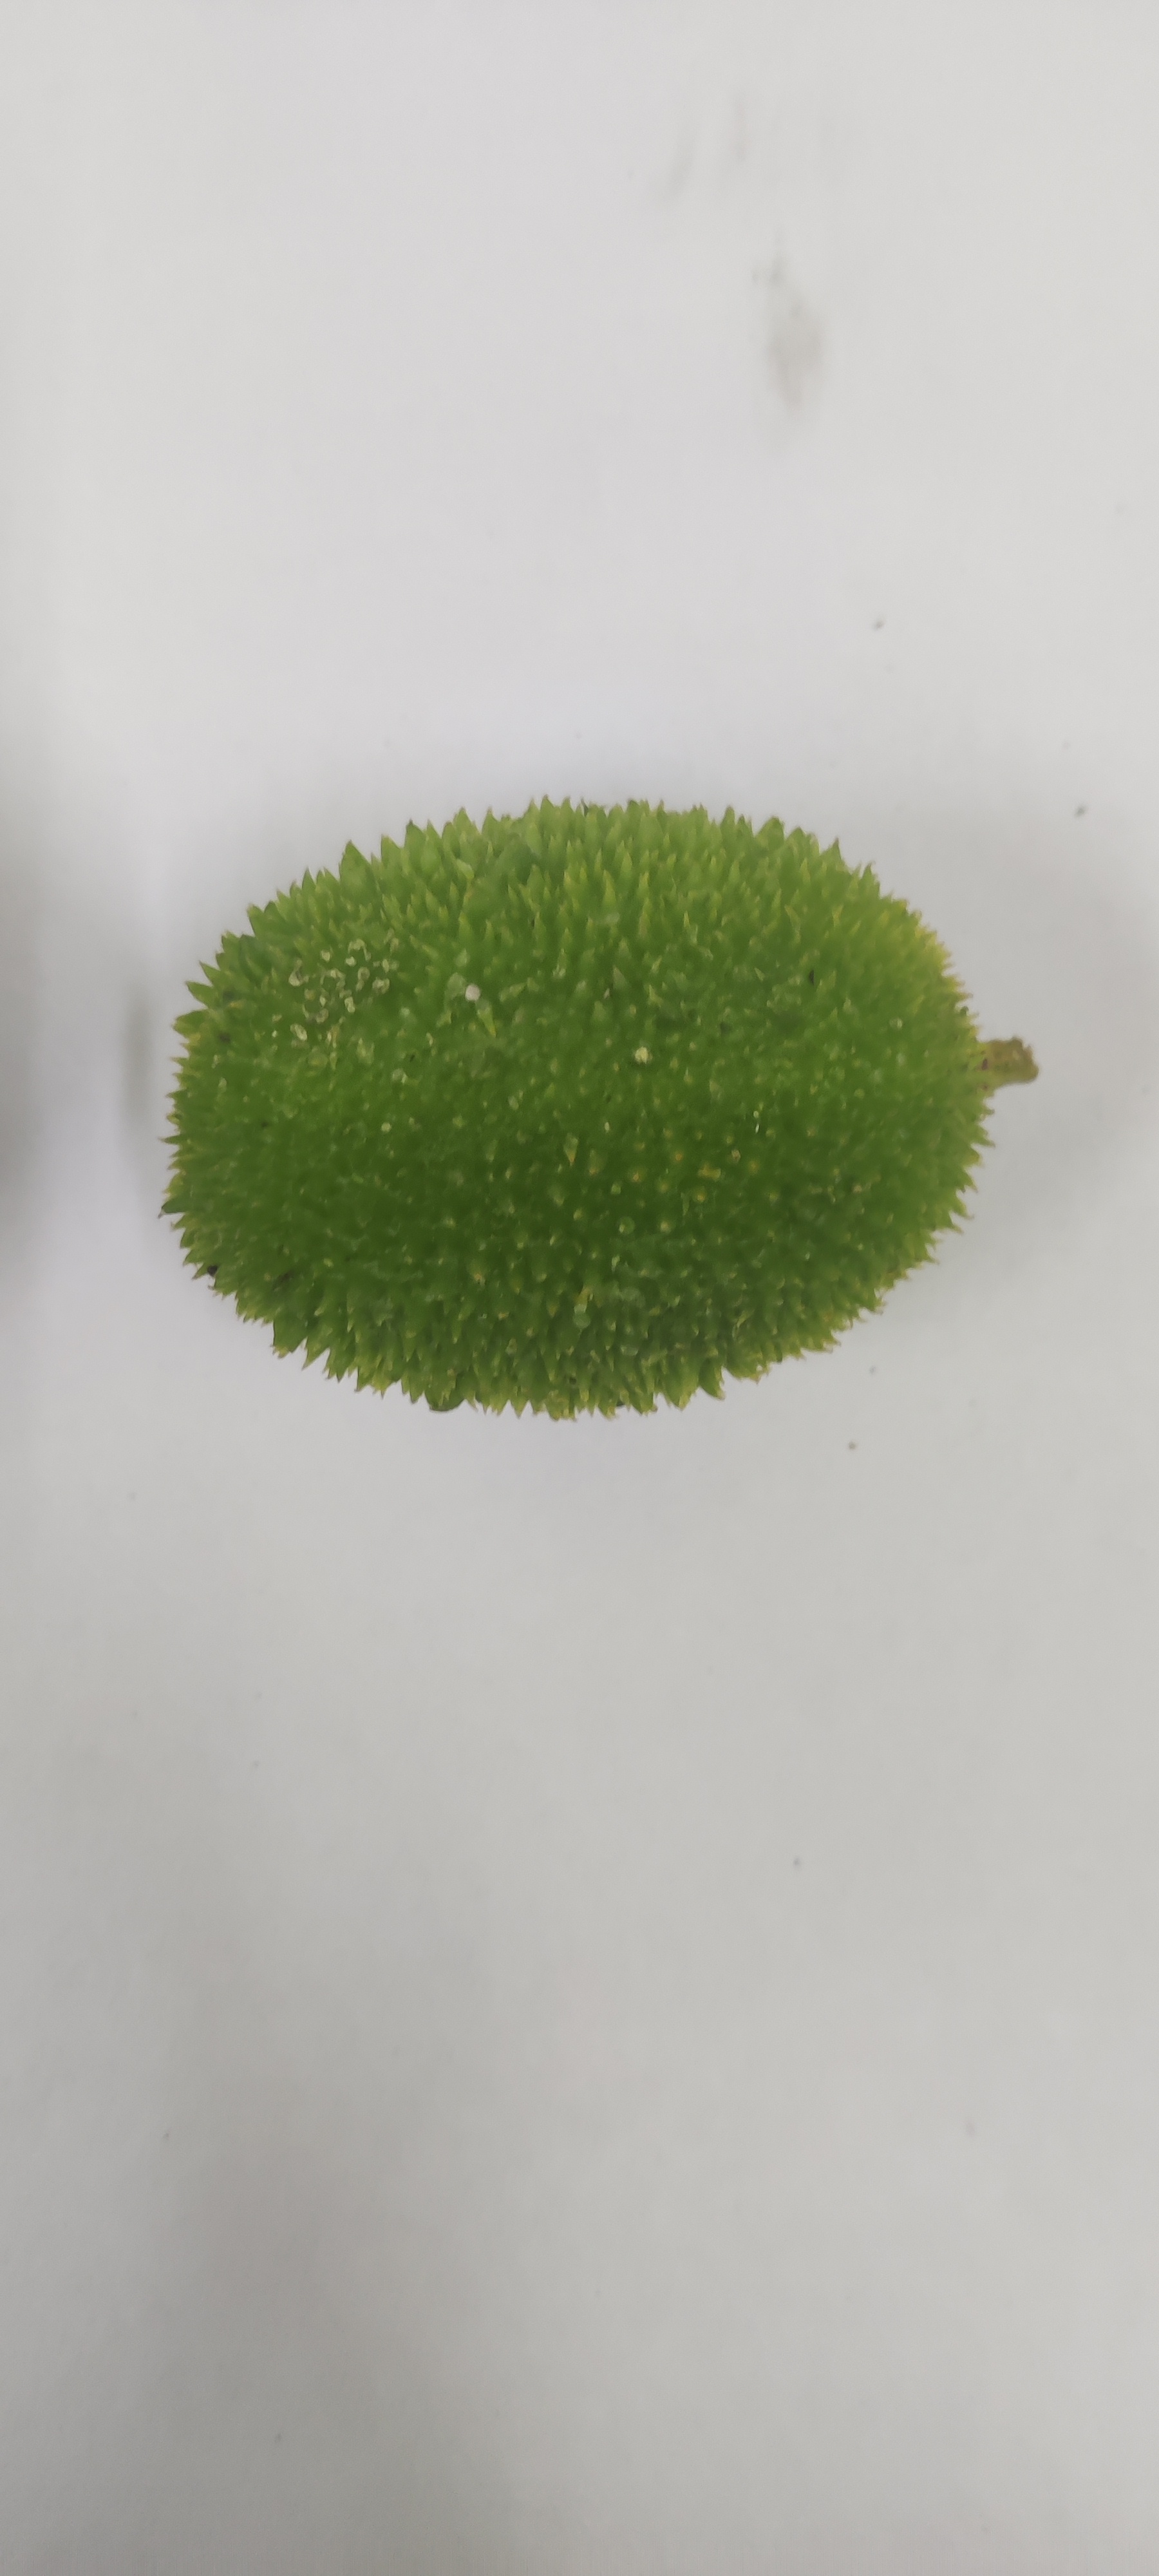
Crop: Spiny Gourd
Condition: Fresh